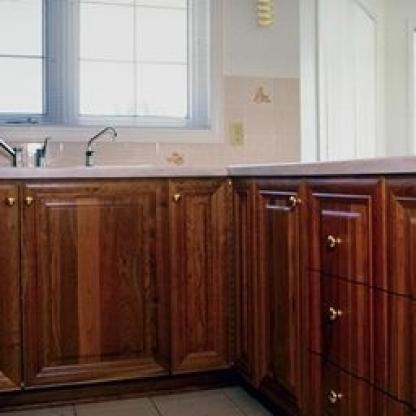
Scene: Indoor